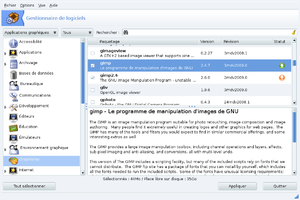
Capture d'écran du gestionnaire de logiciels de Mandriva RPMdrake
Mandriva Linux est un système d'exploitation développé par l'entreprise Mandriva de 1998 à 2012. Ciblant à la fois le grand public et les professionnels, cette distribution GNU/Linux est construite autour de l'environnement graphique KDE.
Rpmdrake est une interface à urpmi qui permet d'installer des paquets en mode graphique.